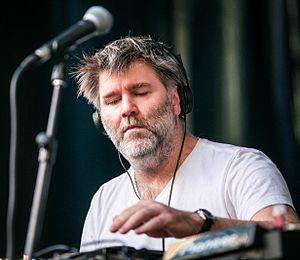
James Murphy est un musicien américain, également producteur, DJ et cofondateur du label d'électro-punk new-yorkais DFA Records. Son projet musical le plus connu est le groupe LCD Soundsystem, dont il est le leader et membre principal.